Mikhail Grigorenko

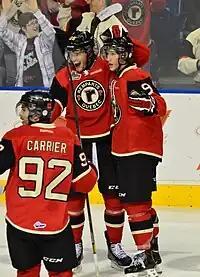
Mikhail Grigorenko (25) in the center celebrating a goal with Quebec Remparts' teammates

As a top-rated forward prospect for the 2012 NHL Entry Draft, Grigorenko was selected in the first round, 12th overall, by the Buffalo Sabres. On 18 July 2012, he signed a three-year, entry-level contract with the Sabres. With the 2012–13 NHL lockout delaying the beginning of the NHL season, Grigorenko was reassigned to start the season back with the Remparts, where he played 32 games and recorded 50 points during the season before the lockout ending in January. At the time, he was leading the Remparts and was fifth in the QMJHL with 29 goals, and his 50 points were second on the team.